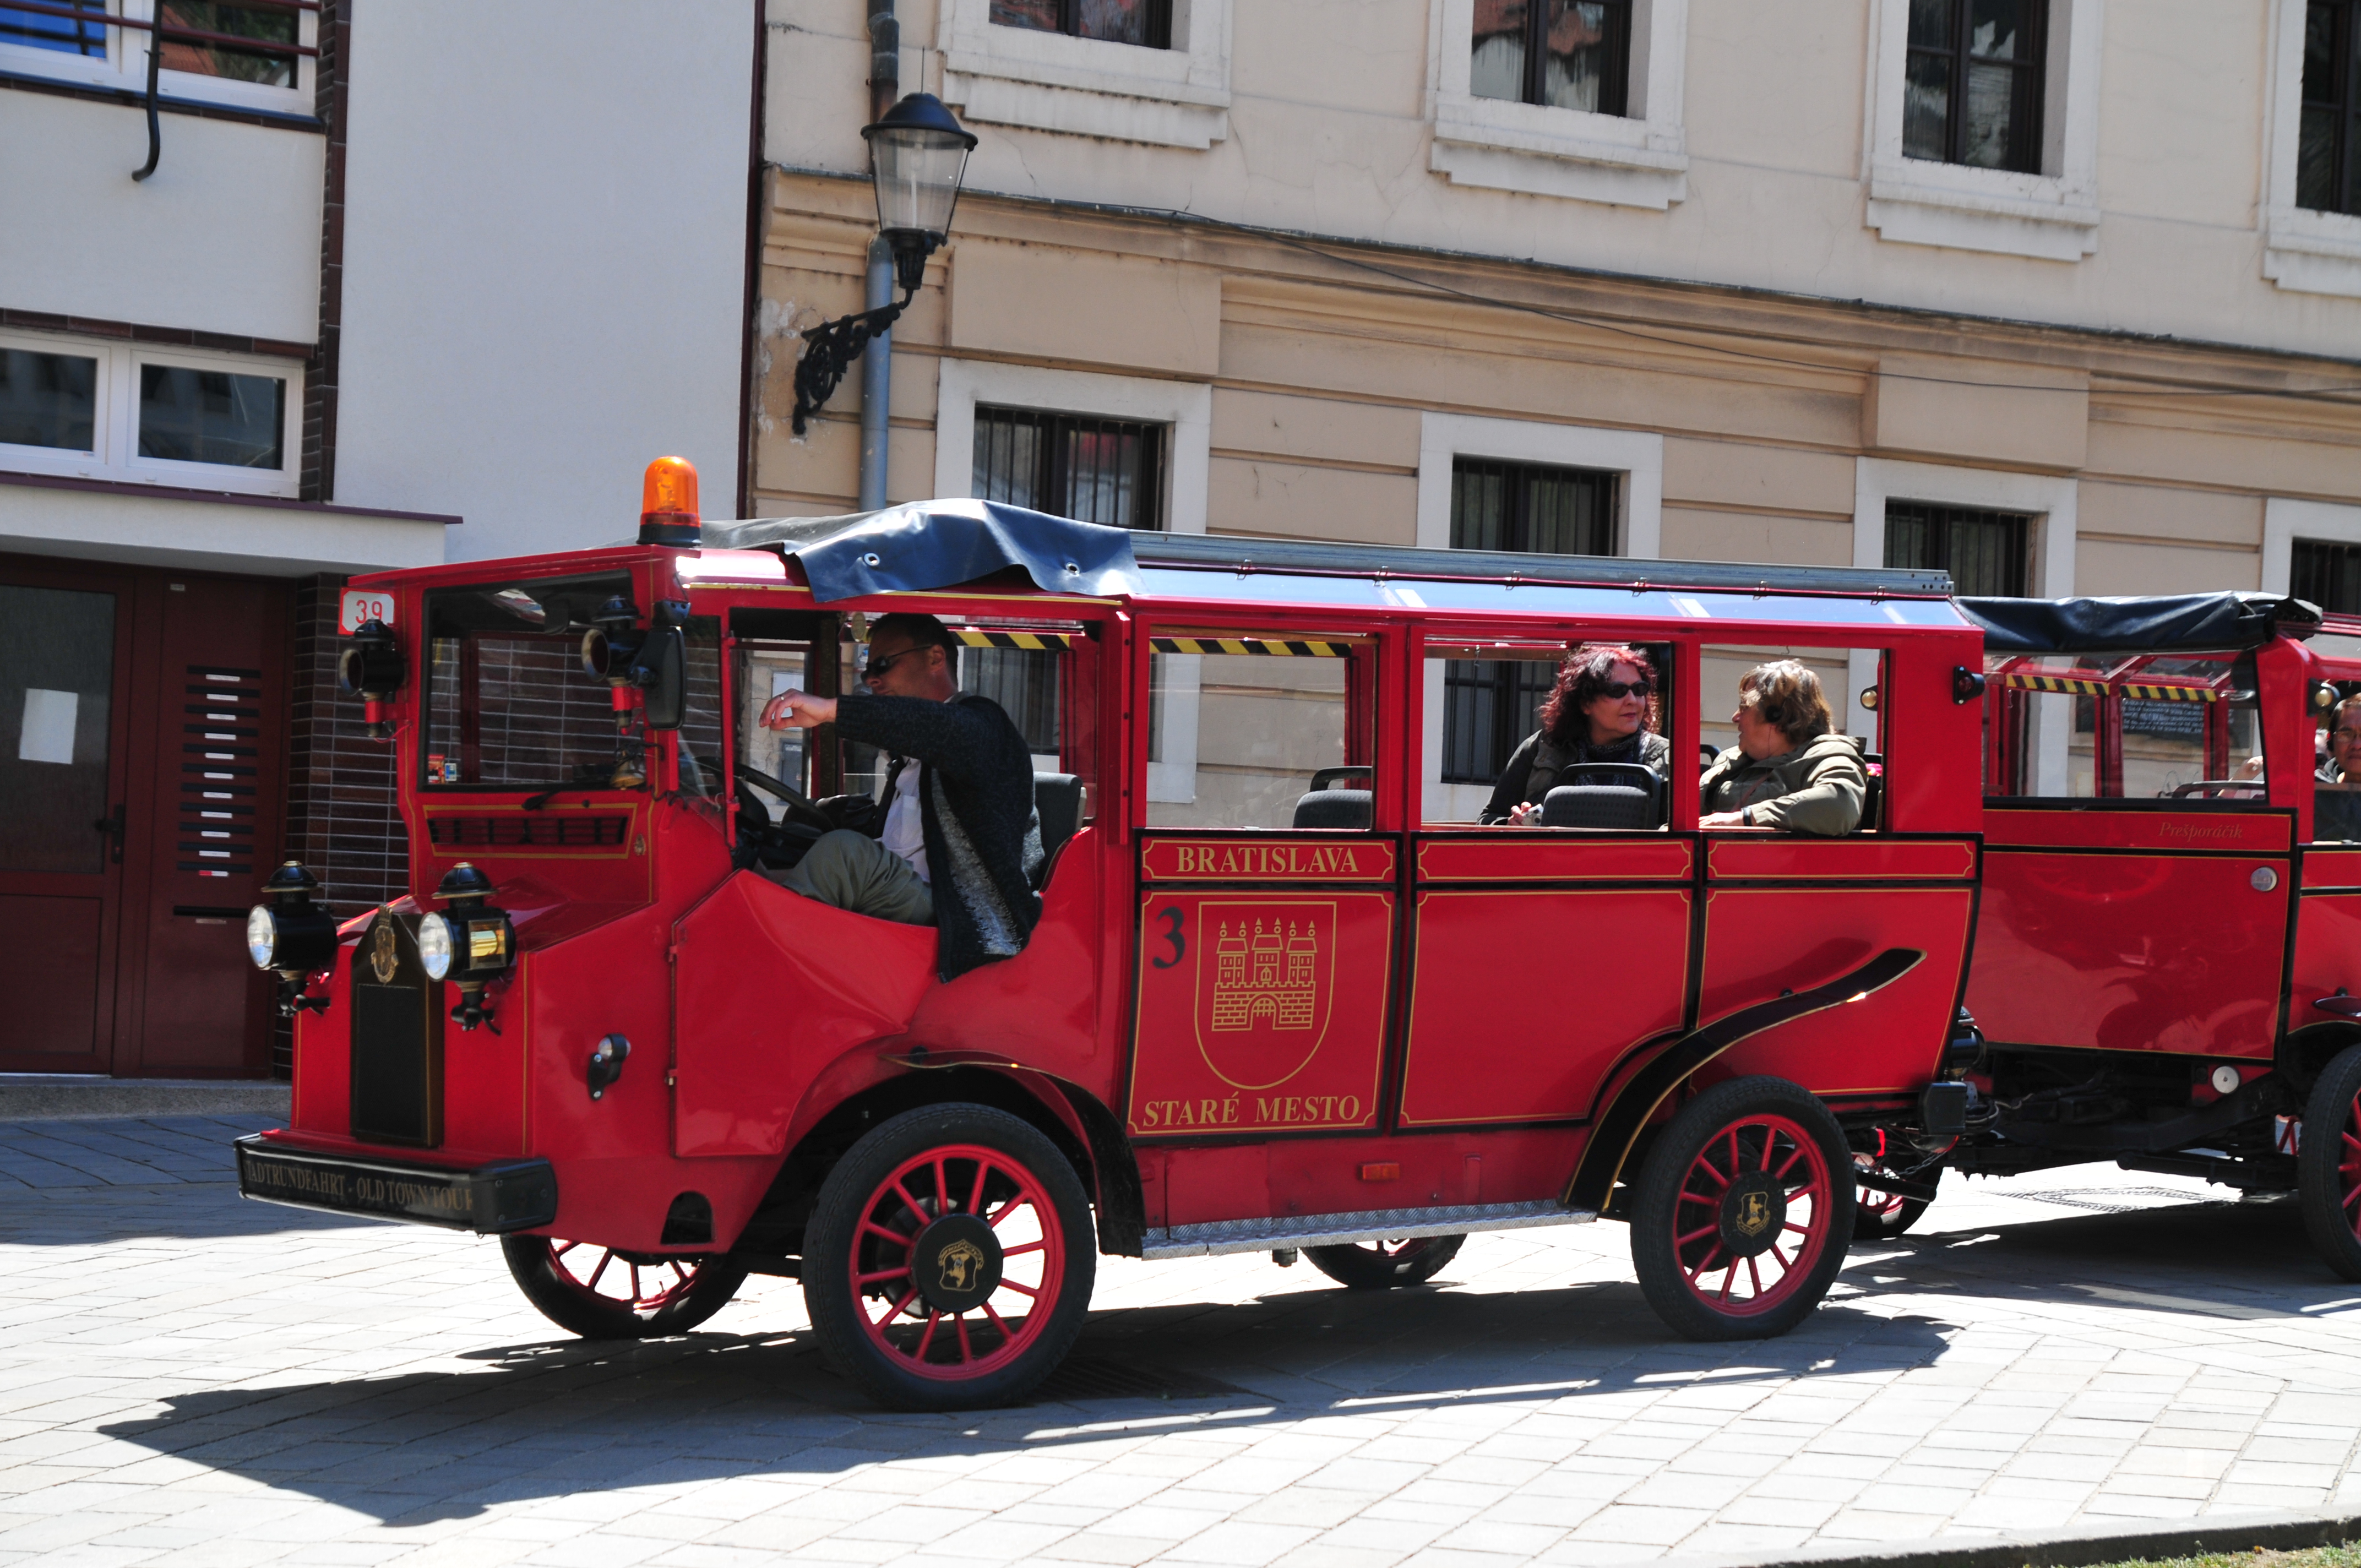
car, transport, truck, vehicle, nikon, emergency service, vintage car, fire department, d300, bratislava, antique car, land vehicle, mode of transport, fire apparatus